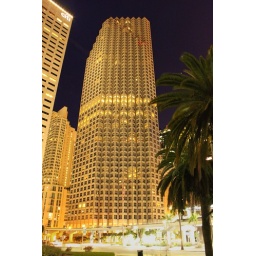
Tallest office building in downtown Miami